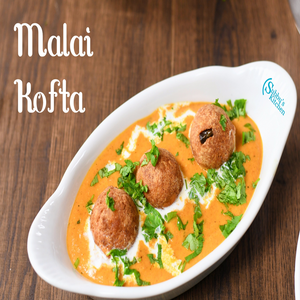
Dish: kofta